Troy Buchanan High School

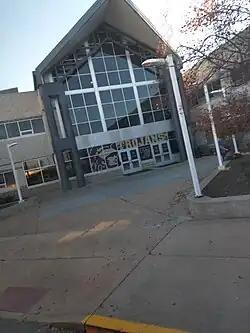
Entrance to Troy Buchanan High School, 2023

Troy Buchanan High School (formerly Buchanan High School) is a 3-year public high school in Troy, Missouri, United States that is part of the Lincoln County School District. The school is named after local merchant Alexander Buchanan, who donated a $1,500 endowment and the land for Buchanan College (which would sell property to the local school district upon closure) to be built.